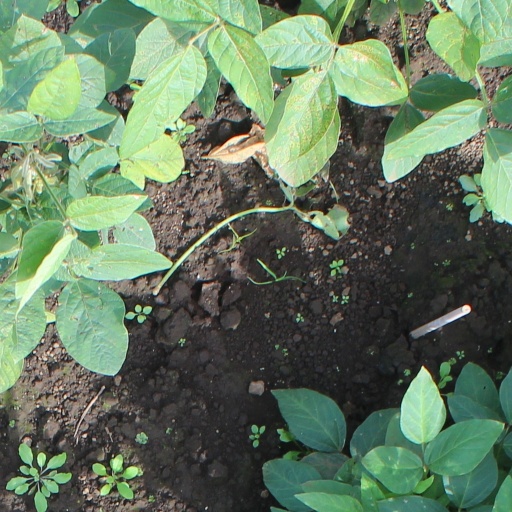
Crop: soybean